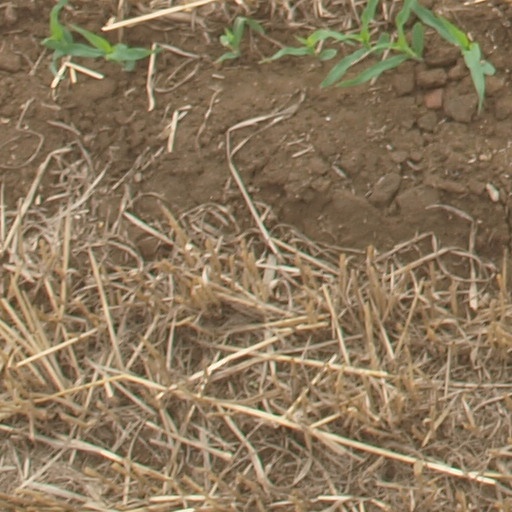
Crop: maize; corn